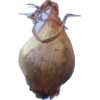
Label: onion